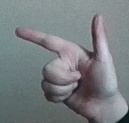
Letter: yaa